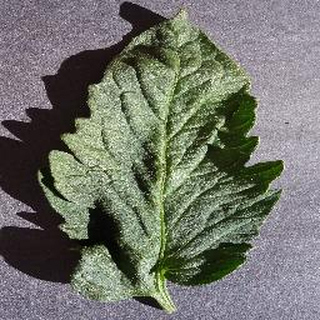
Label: healthy_tomato